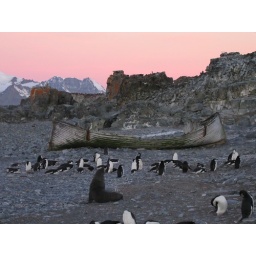
Pink sky above Antarctic wildlife & a rotting old boat